Nitehawk Cinema

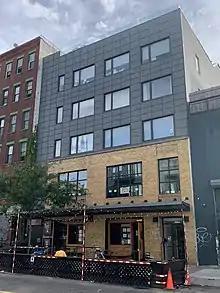

Nitehawk was founded by Matthew Viragh. Viragh sought to establish a dine-in movie theater in New York City in 2008, after being a regular attendee at the Alamo Drafthouse Cinema while living in Austin, Texas, and later working at the Commodore Theatre in Portsmouth, Virginia, the first first-run movie theater in the United States to serve alcohol. At the time, New York state had a Prohibition-era law barring movie theaters from serving alcohol, prompting Viragh to hire a lawyer and a lobbyist to seek the law's repeal. Senate Bill S4772, which authorizes movie theaters in New York state to serve alcoholic beverages, passed the New York State Legislature by broad margins and was signed by Governor Andrew Cuomo on August 17, 2011.